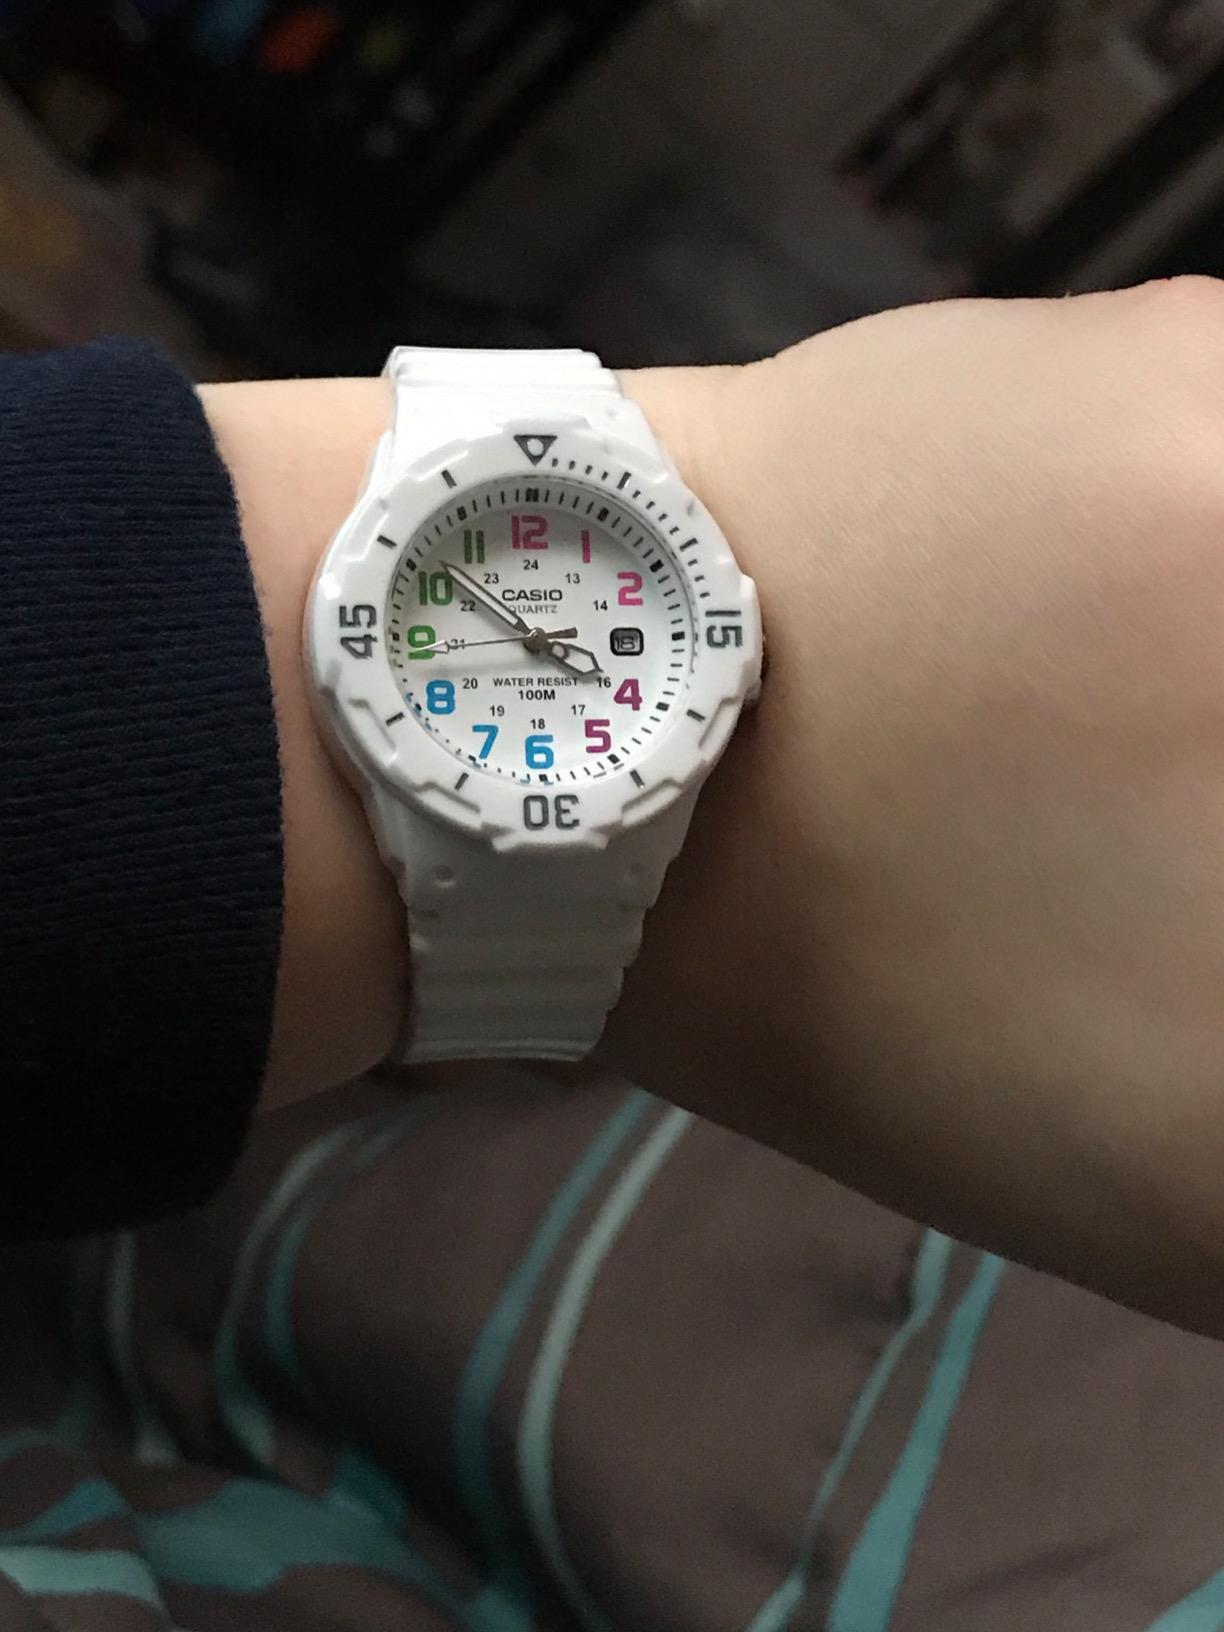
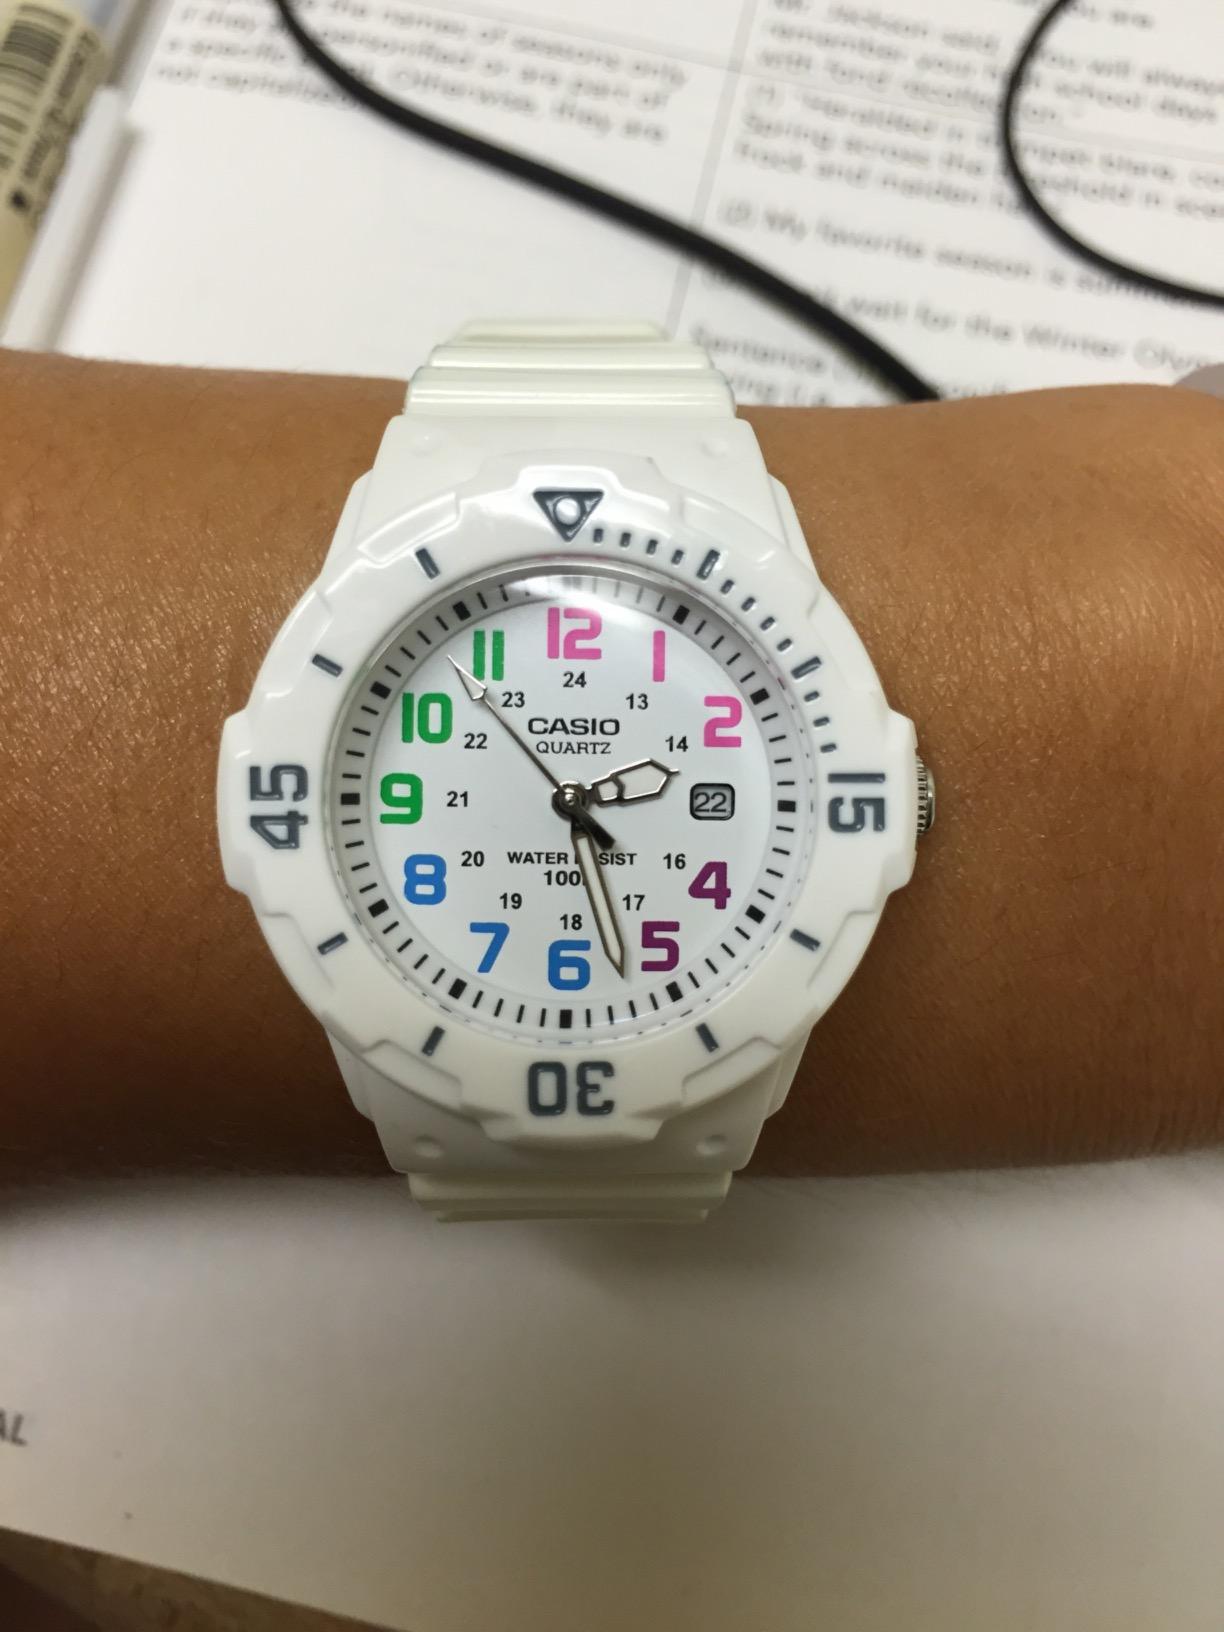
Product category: accessories_watch
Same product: yes